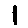
Label: 1